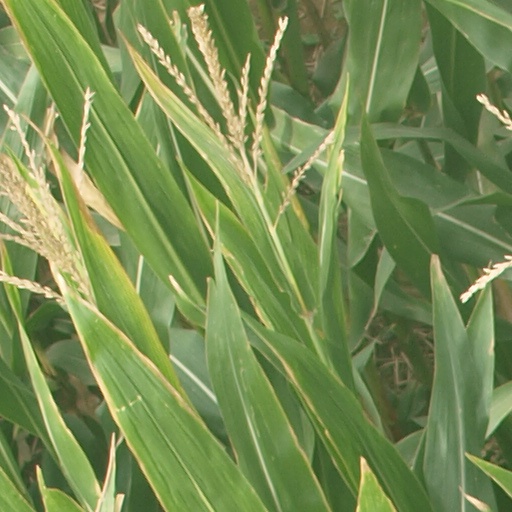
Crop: maize; corn